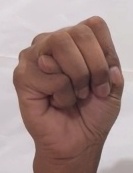
ASL sign: M